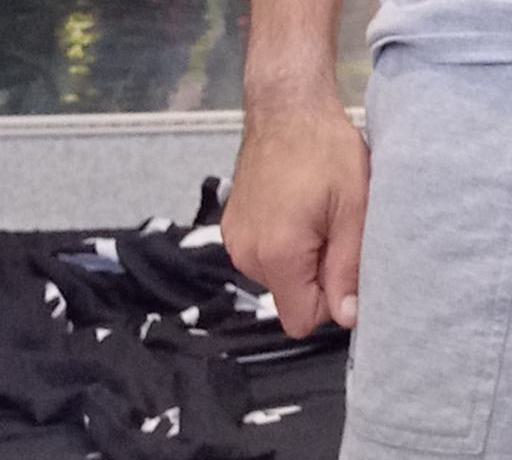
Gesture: no_gesture